2008 WTA Tour Championships

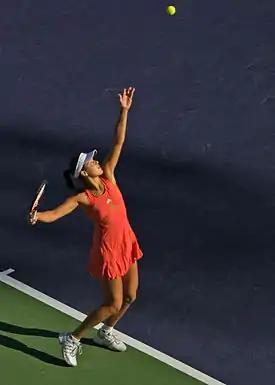
Ana Ivanovic won the French Open.

Ana Ivanovic began the 2008 season by reaching the finals of the Australian Open where she lost to Maria Sharapova in straight sets. She then managed to win her sixth title and third Tier I title in Indian Wells, beating Jelena Janković and Svetlana Kuznetsova in the semifinals and finals respectively. Following a mediocre pre-French Open season where she failed to defend her title in Berlin, she entered Roland Garros as the second seed and favourite. She lived up to that expectation by winning her first Grand Slam (and her only to date) and becoming the first Serbian to reach the No. 1 spot, virtue of beating compatriot Janković in the semifinals. She defeated first-time Grand Slam finalist Dinara Safina 6–4, 6–3. In her first tournament as the new world No. 1 at Wimbledon, she was upset in the third round by Chinese wildcard Zheng Jie. Following a disappointing Wimbledon campaign, she suffered an injury-marred US Open Series as she withdrew from Los Angeles and the Olympics, which Ivanovic described as "one of the worst moments in my career". She played only one tournament which was at the Rogers Cup and was eliminated in the third round. As the top seed for the US Open, she suffered for the second straight major a loss to a player ranked outside the top 100 in French qualifier Julie Coin. She returned to form in October by winning the indoor tournament in Linz as well as reach the semifinals at the Kremlin Cup.